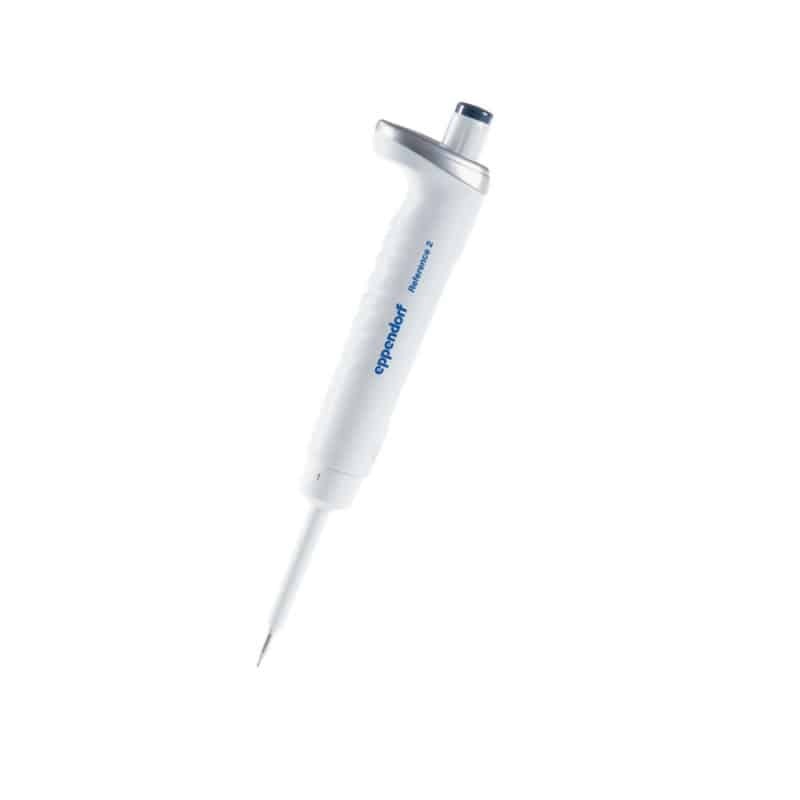
Eppendorf Reference® 2, fix 50 µl yellow
Product overview Single-channel pipette with fixed volume Available in various volumes With four-digit volume display Autoclavable 1 piece Eppendorf Reference® 2, fix This Eppendorf Reference® 2 pipette is a single-channel pipette with fixed volume that can aspirate and dispense liquids. The control knob is used for dispensing and tip ejection . The ergonomic one-button operation ensures quick handling with less effort and active reduction of aerosol contamination. Haptic feedback prevents unintentional tip ejection. The Eppendorf Reference® 2 pipette can be easily disassembled and is fully autoclavable. The Eppendorf Reference® 2 pipette can be easily disassembled and is fully autoclavable. For better differentiation of the pipette sizes, the push buttons are provided with different colours. Product Details Eppendorf Reference® 2, fix Fully autoclavable Single-channel pipette with fixed volume With quick lock Four-digit volume display with magnifying window Fast and ergonomic one-button operation Spring loaded tip cone Easy to disassemble and clean Fatigue-free and ergonomic pipetting Effortless tip placement Fast tip ejection Available in various volumes 1 piece
Brand: Medvana UK
Category: Business & Industrial > Science & Laboratory > Laboratory Supplies > Pipettes > Volumetric Pipettes